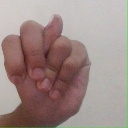
अक्षर: न